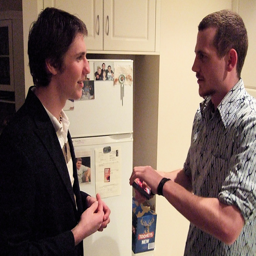
A couple of men standing facing each other.
Two men standing in front of a refrigerator talking.
a man with something in his hand talking to a lady
Two people standing in a kitchen, one with a deck of card in his hands.
A bunch of friends doing something entertaining in a home kitchen.